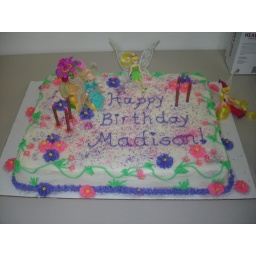
This is a Fairy birthday cake. It is a pound cake covered in buttercream. It is embellished with buttercream flowers and edible glitter.